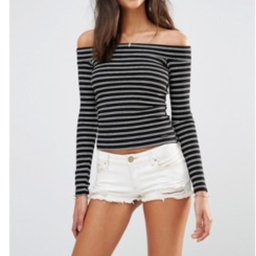
retail off the shoulder striped long sleeve